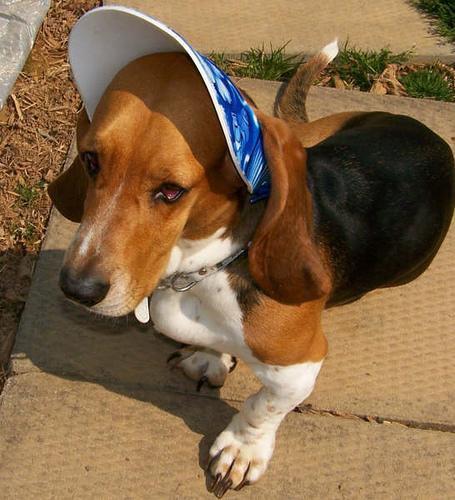
basset